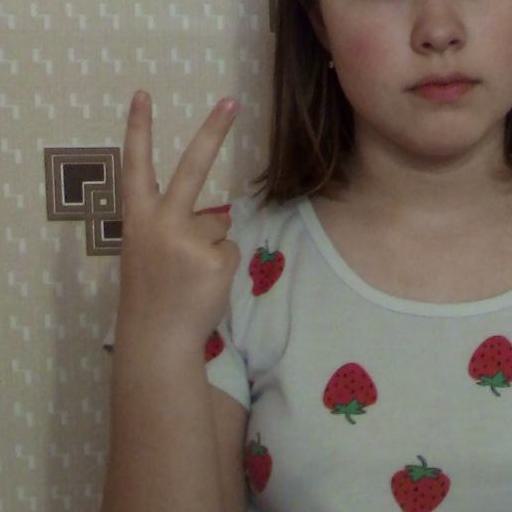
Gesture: peace_inverted